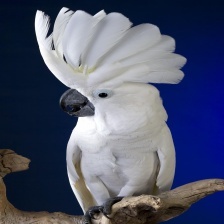
Species: COCKATOO
Scientific name: CACATUIDAE
ImageNet parent category: sulphur-crested_cockatoo